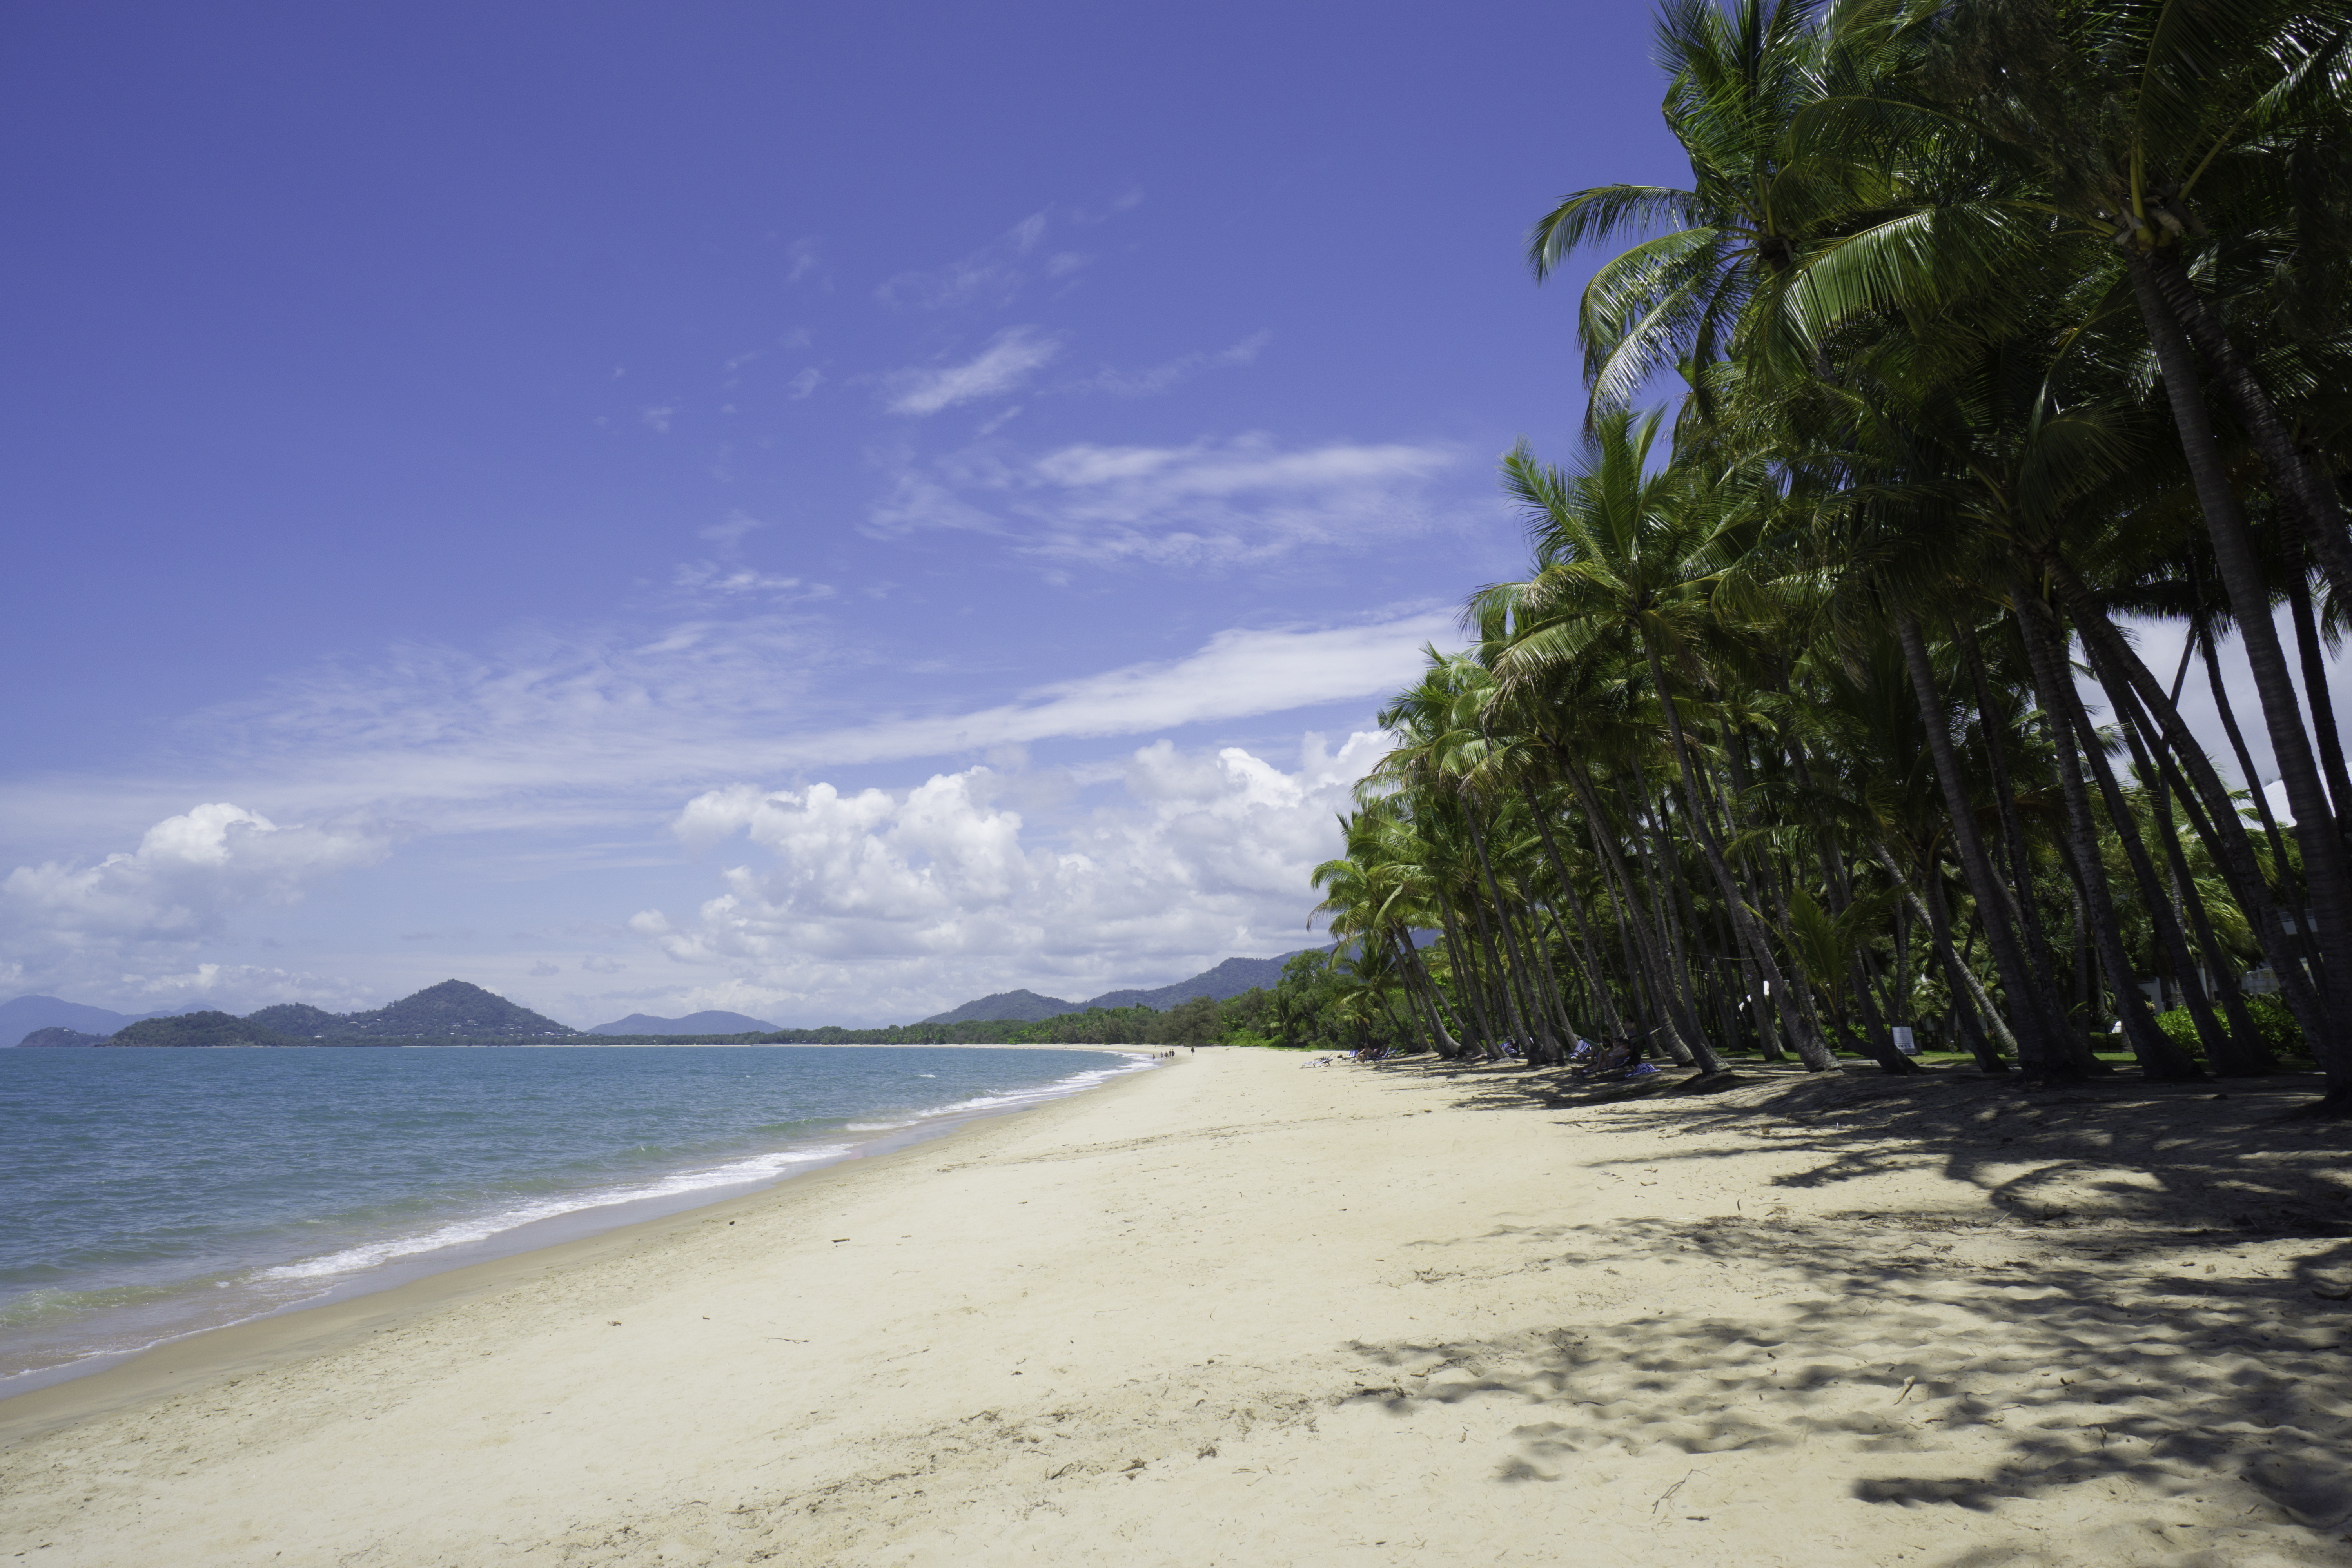
beach, sea, coast, water, sand, ocean, creative, sky, shore, photo, vacation, travelling, travel, cove, palm, holiday, bay, island, blue, tourism, body of water, trees, australia, places, 2016, free, north, commons, wow, sony, caribbean, e, queensland, alpha, mirrorless, f4, tropics, cairns, a6000, qld, licence, 1018mm, alpha6000, far, 2017, emount, go, cape